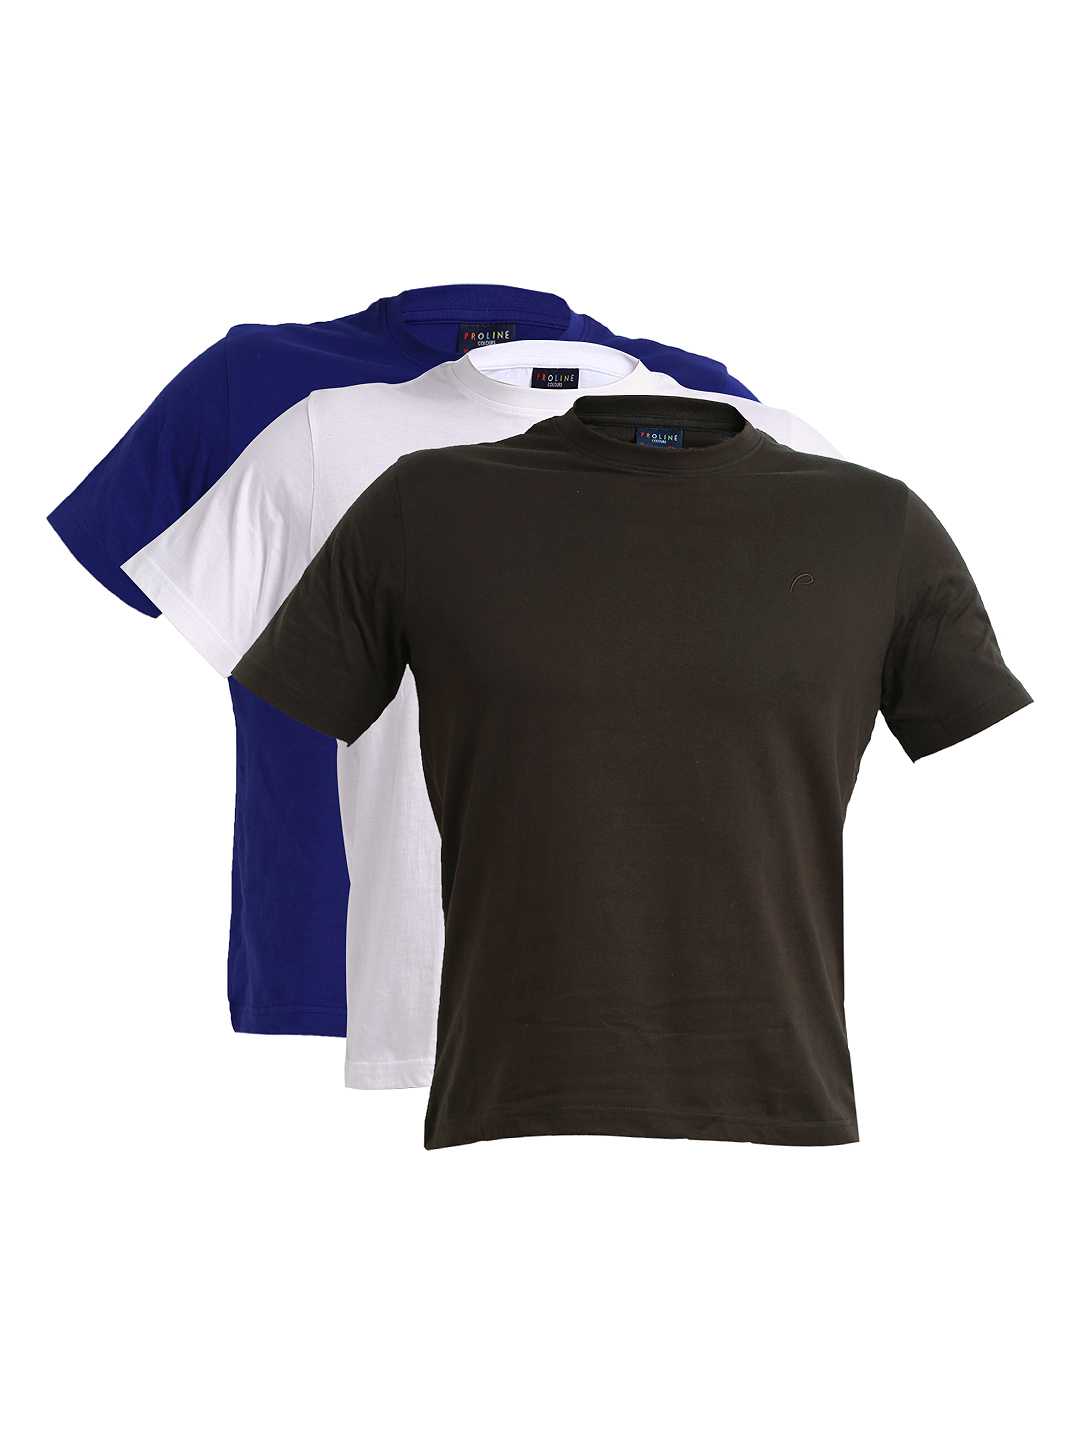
Proline Men Pack of 3 T-Shirts
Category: Apparel / Topwear / Tshirts
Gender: Men
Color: Coffee Brown
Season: Fall 2013
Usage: Casual